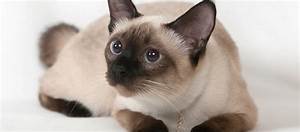
Label: gatto